Josh Kantor

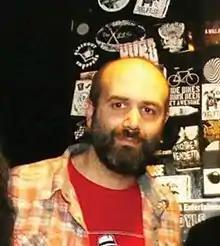
Josh Kantor

Joshua Kantor (born November 3, 1972) is the organist for Boston Red Sox home games at Fenway Park and plays keyboards and organ for the bands Jim's Big Ego, the Split Squad, and the Baseball Project.